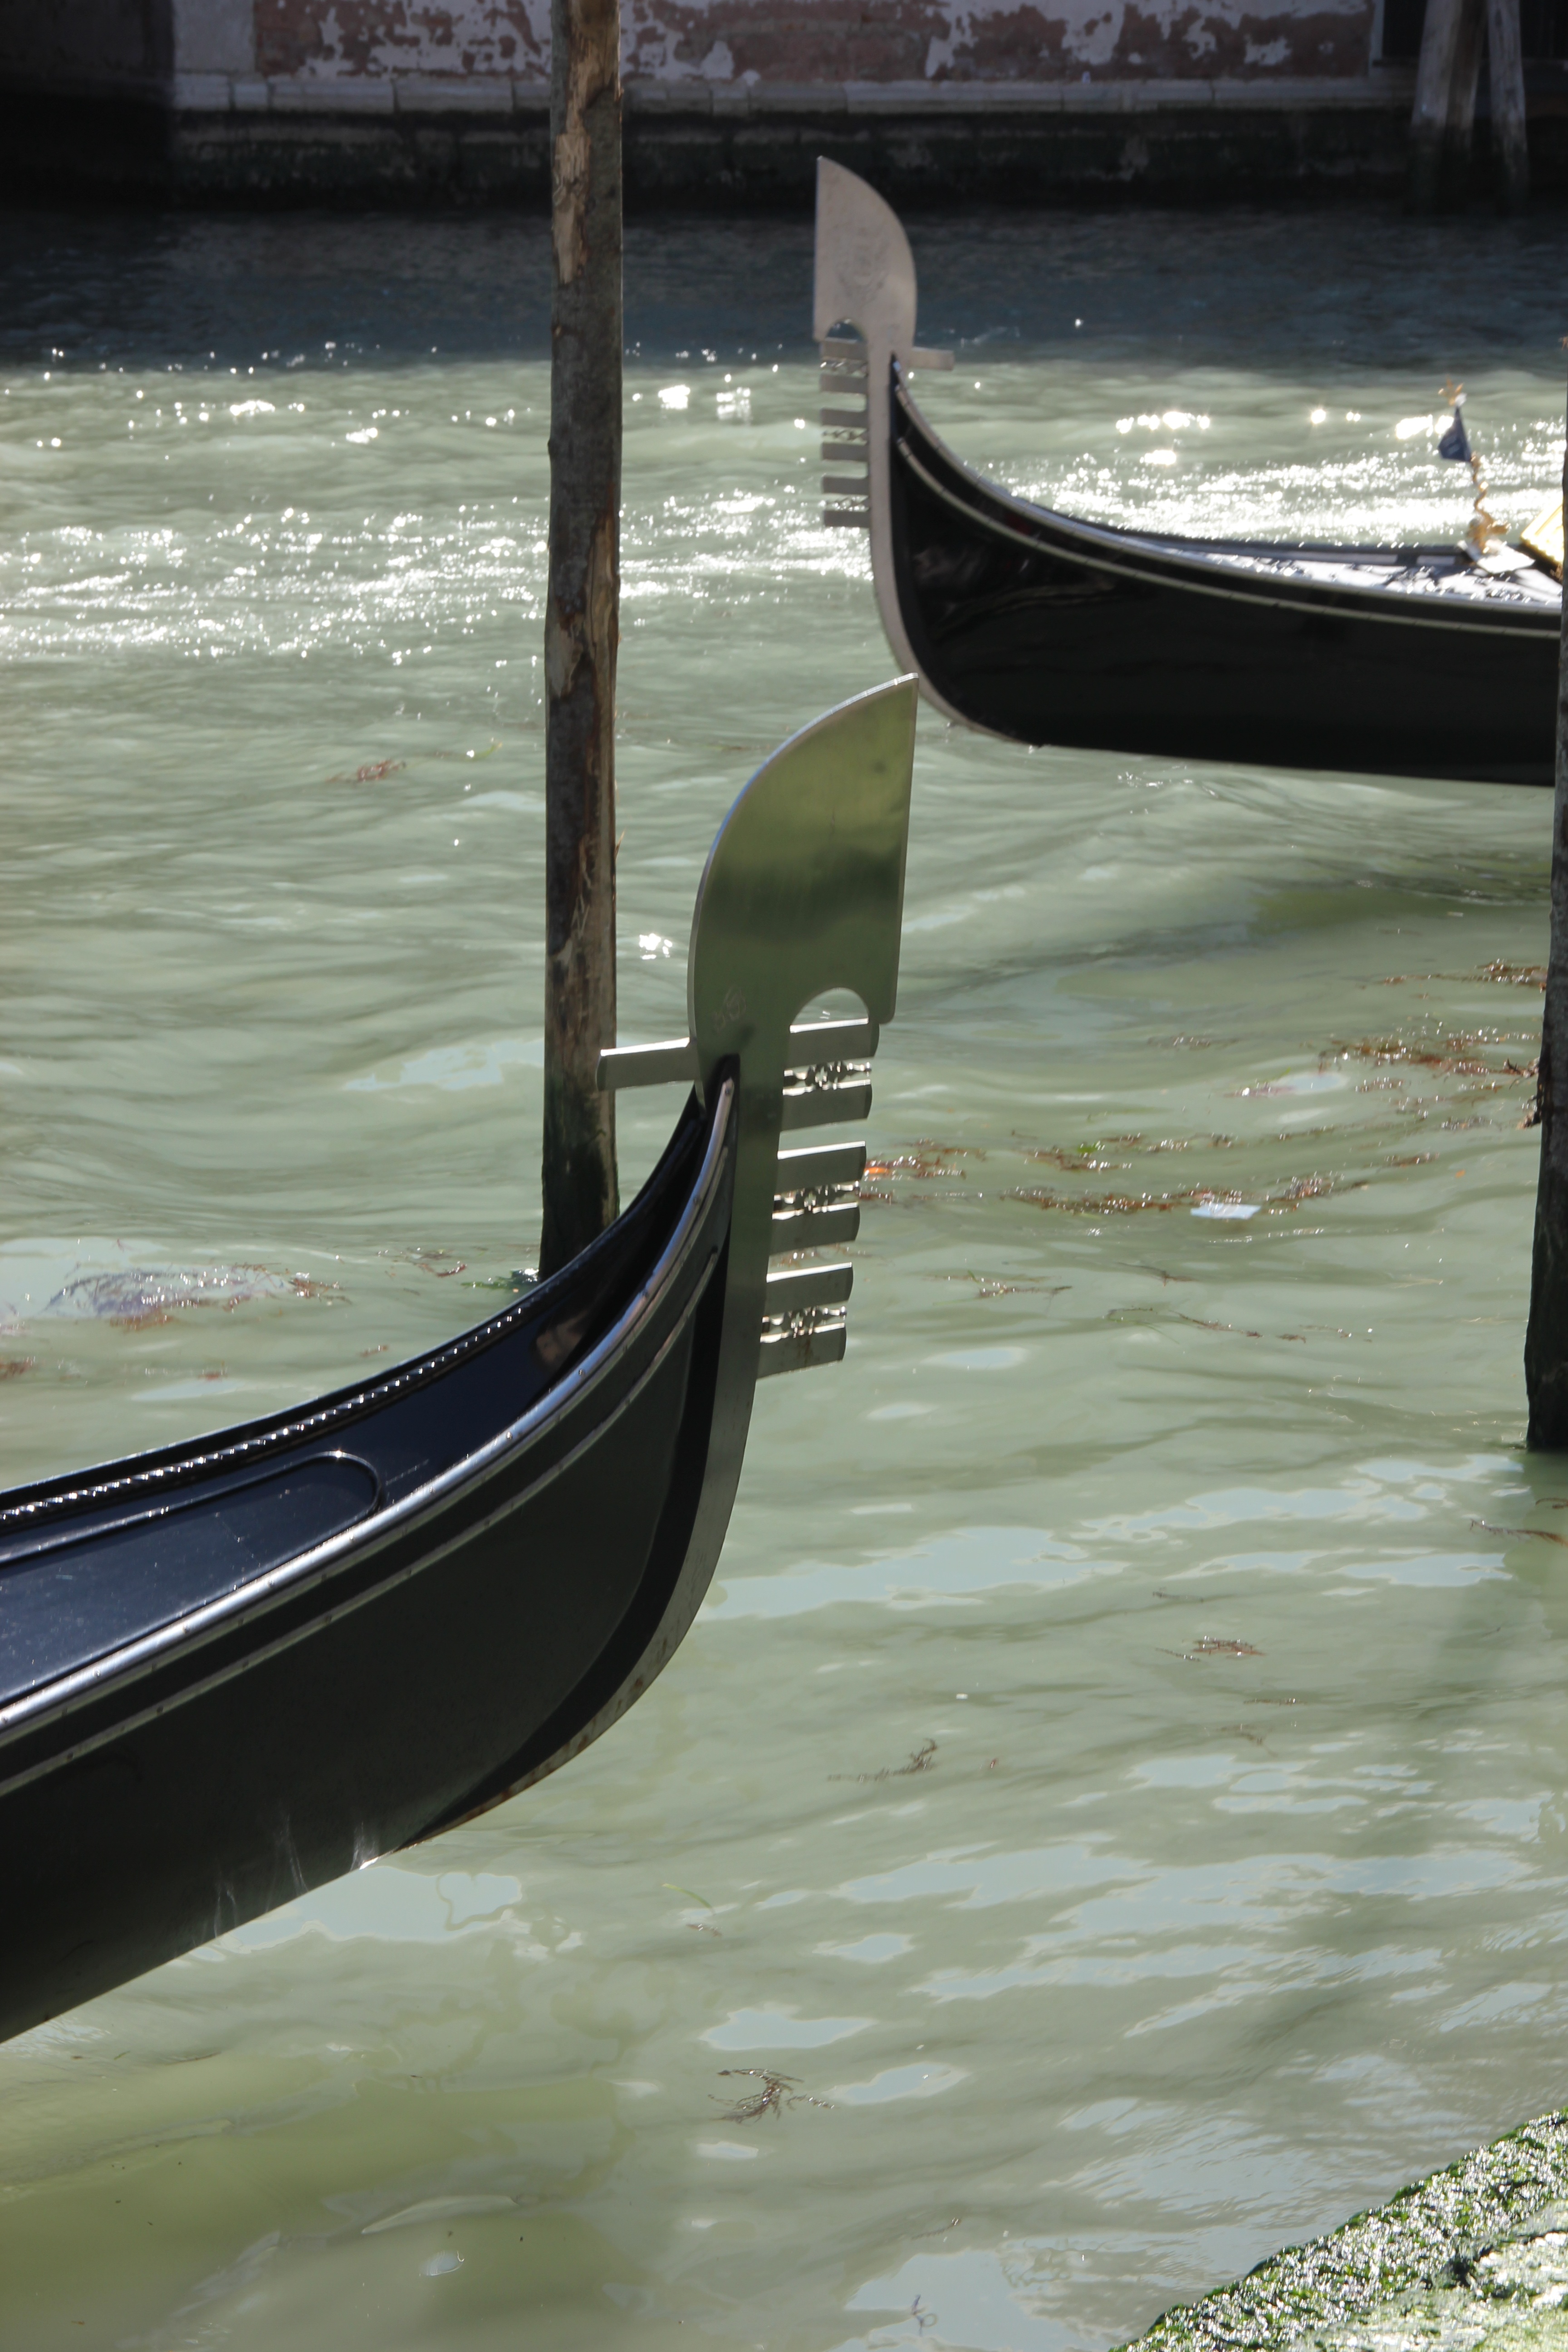
sea, water, boat, wave, river, canoe, reflection, vehicle, venice, waterway, boating, boats, gondola, watercraft, rowing, national emblem, watercraft rowing